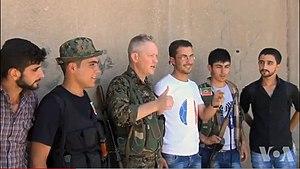
Les Unités de protection du peuple forment la branche armée du Parti de l'union démocratique syrien. Elles sont formées en 2011 lors de la guerre civile syrienne.